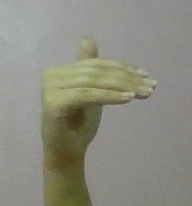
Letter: khaa